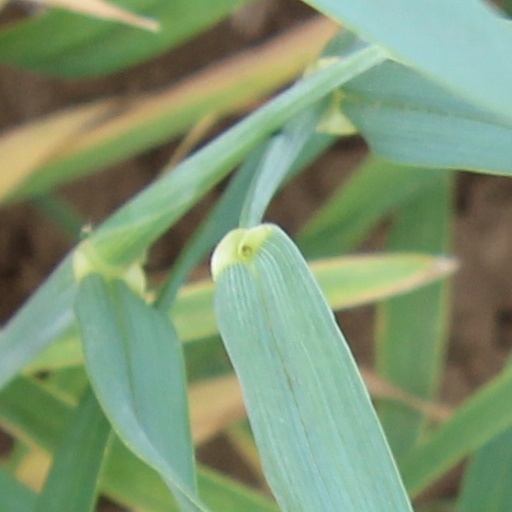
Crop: wheat